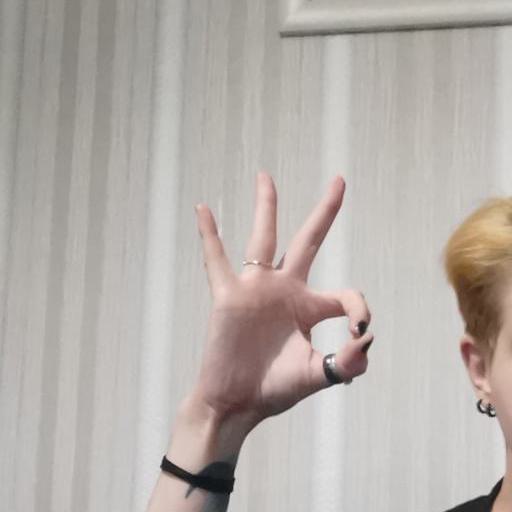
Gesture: ok